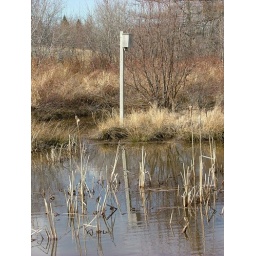
bird house in the Waterfowl park at Sackville NB waiting for a new birds